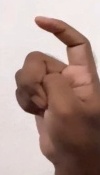
ASL sign: X